Kyra Phillips

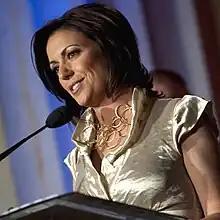
Philips in 2010

Kyra Phillips (born August 8, 1968) is a correspondent for ABC News.